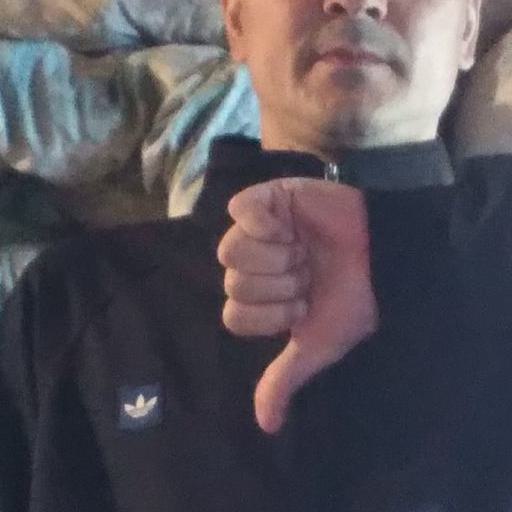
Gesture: dislike